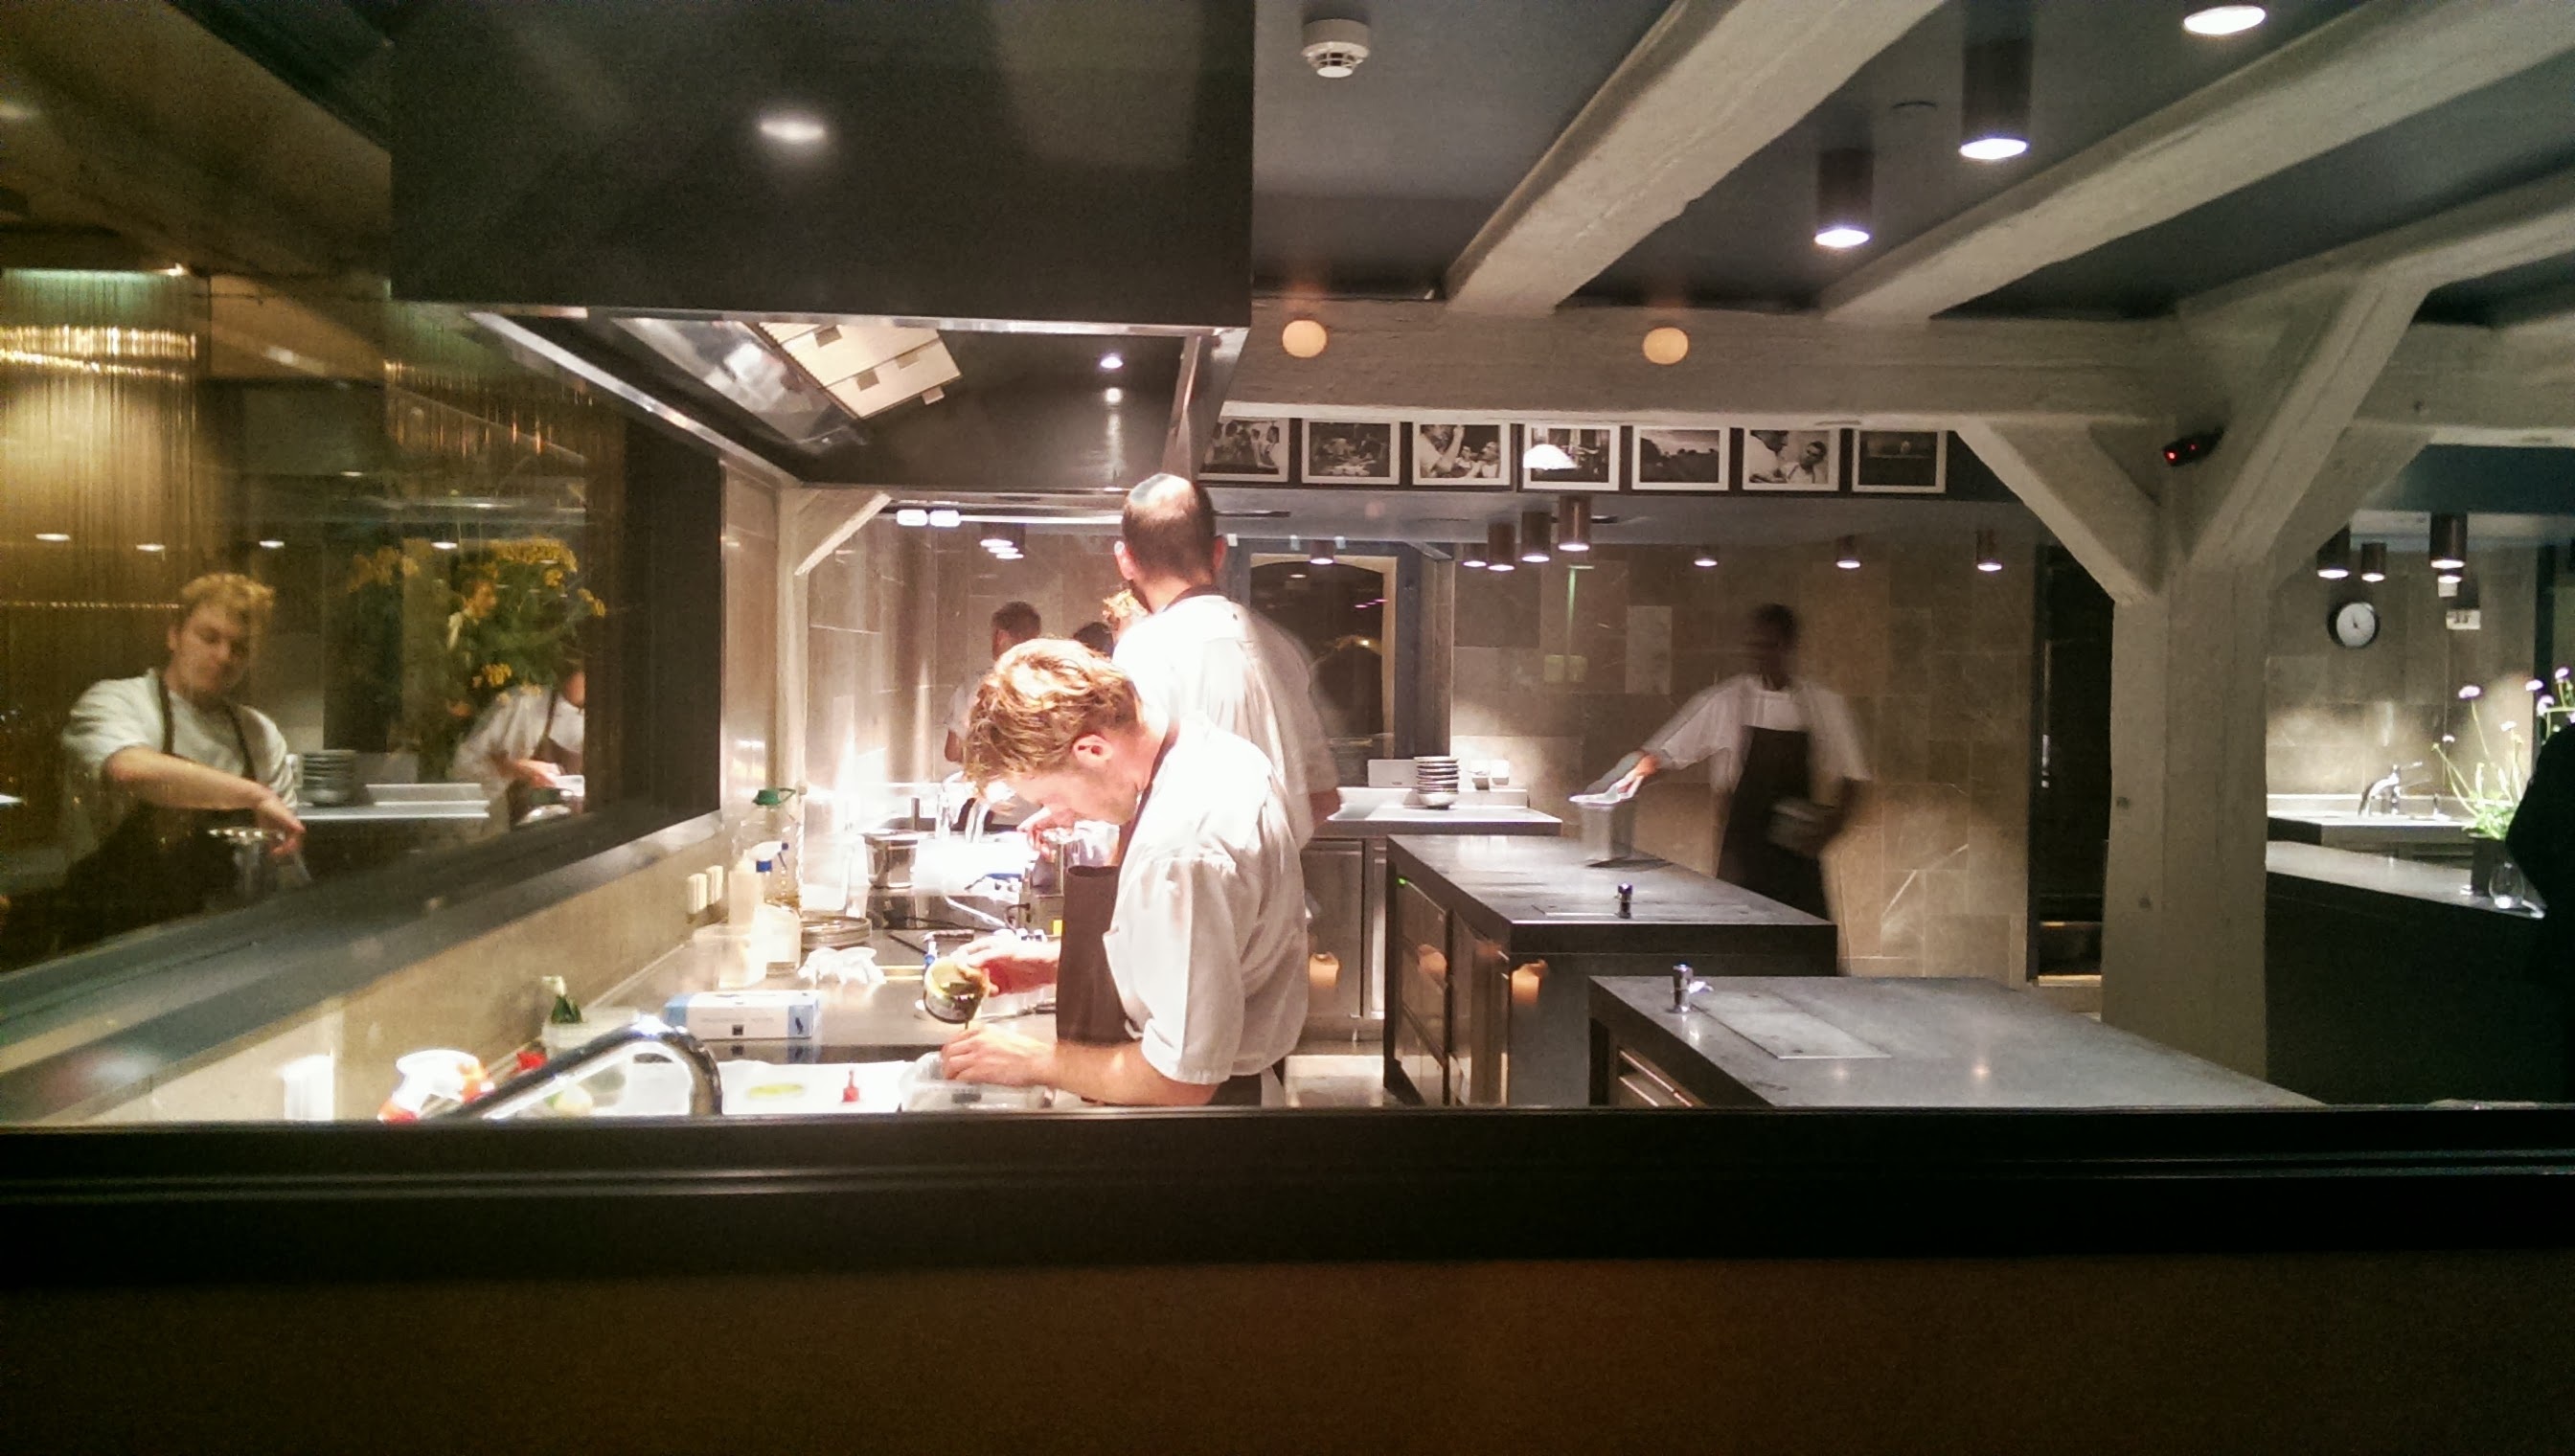
meal, interior design, tourist attraction